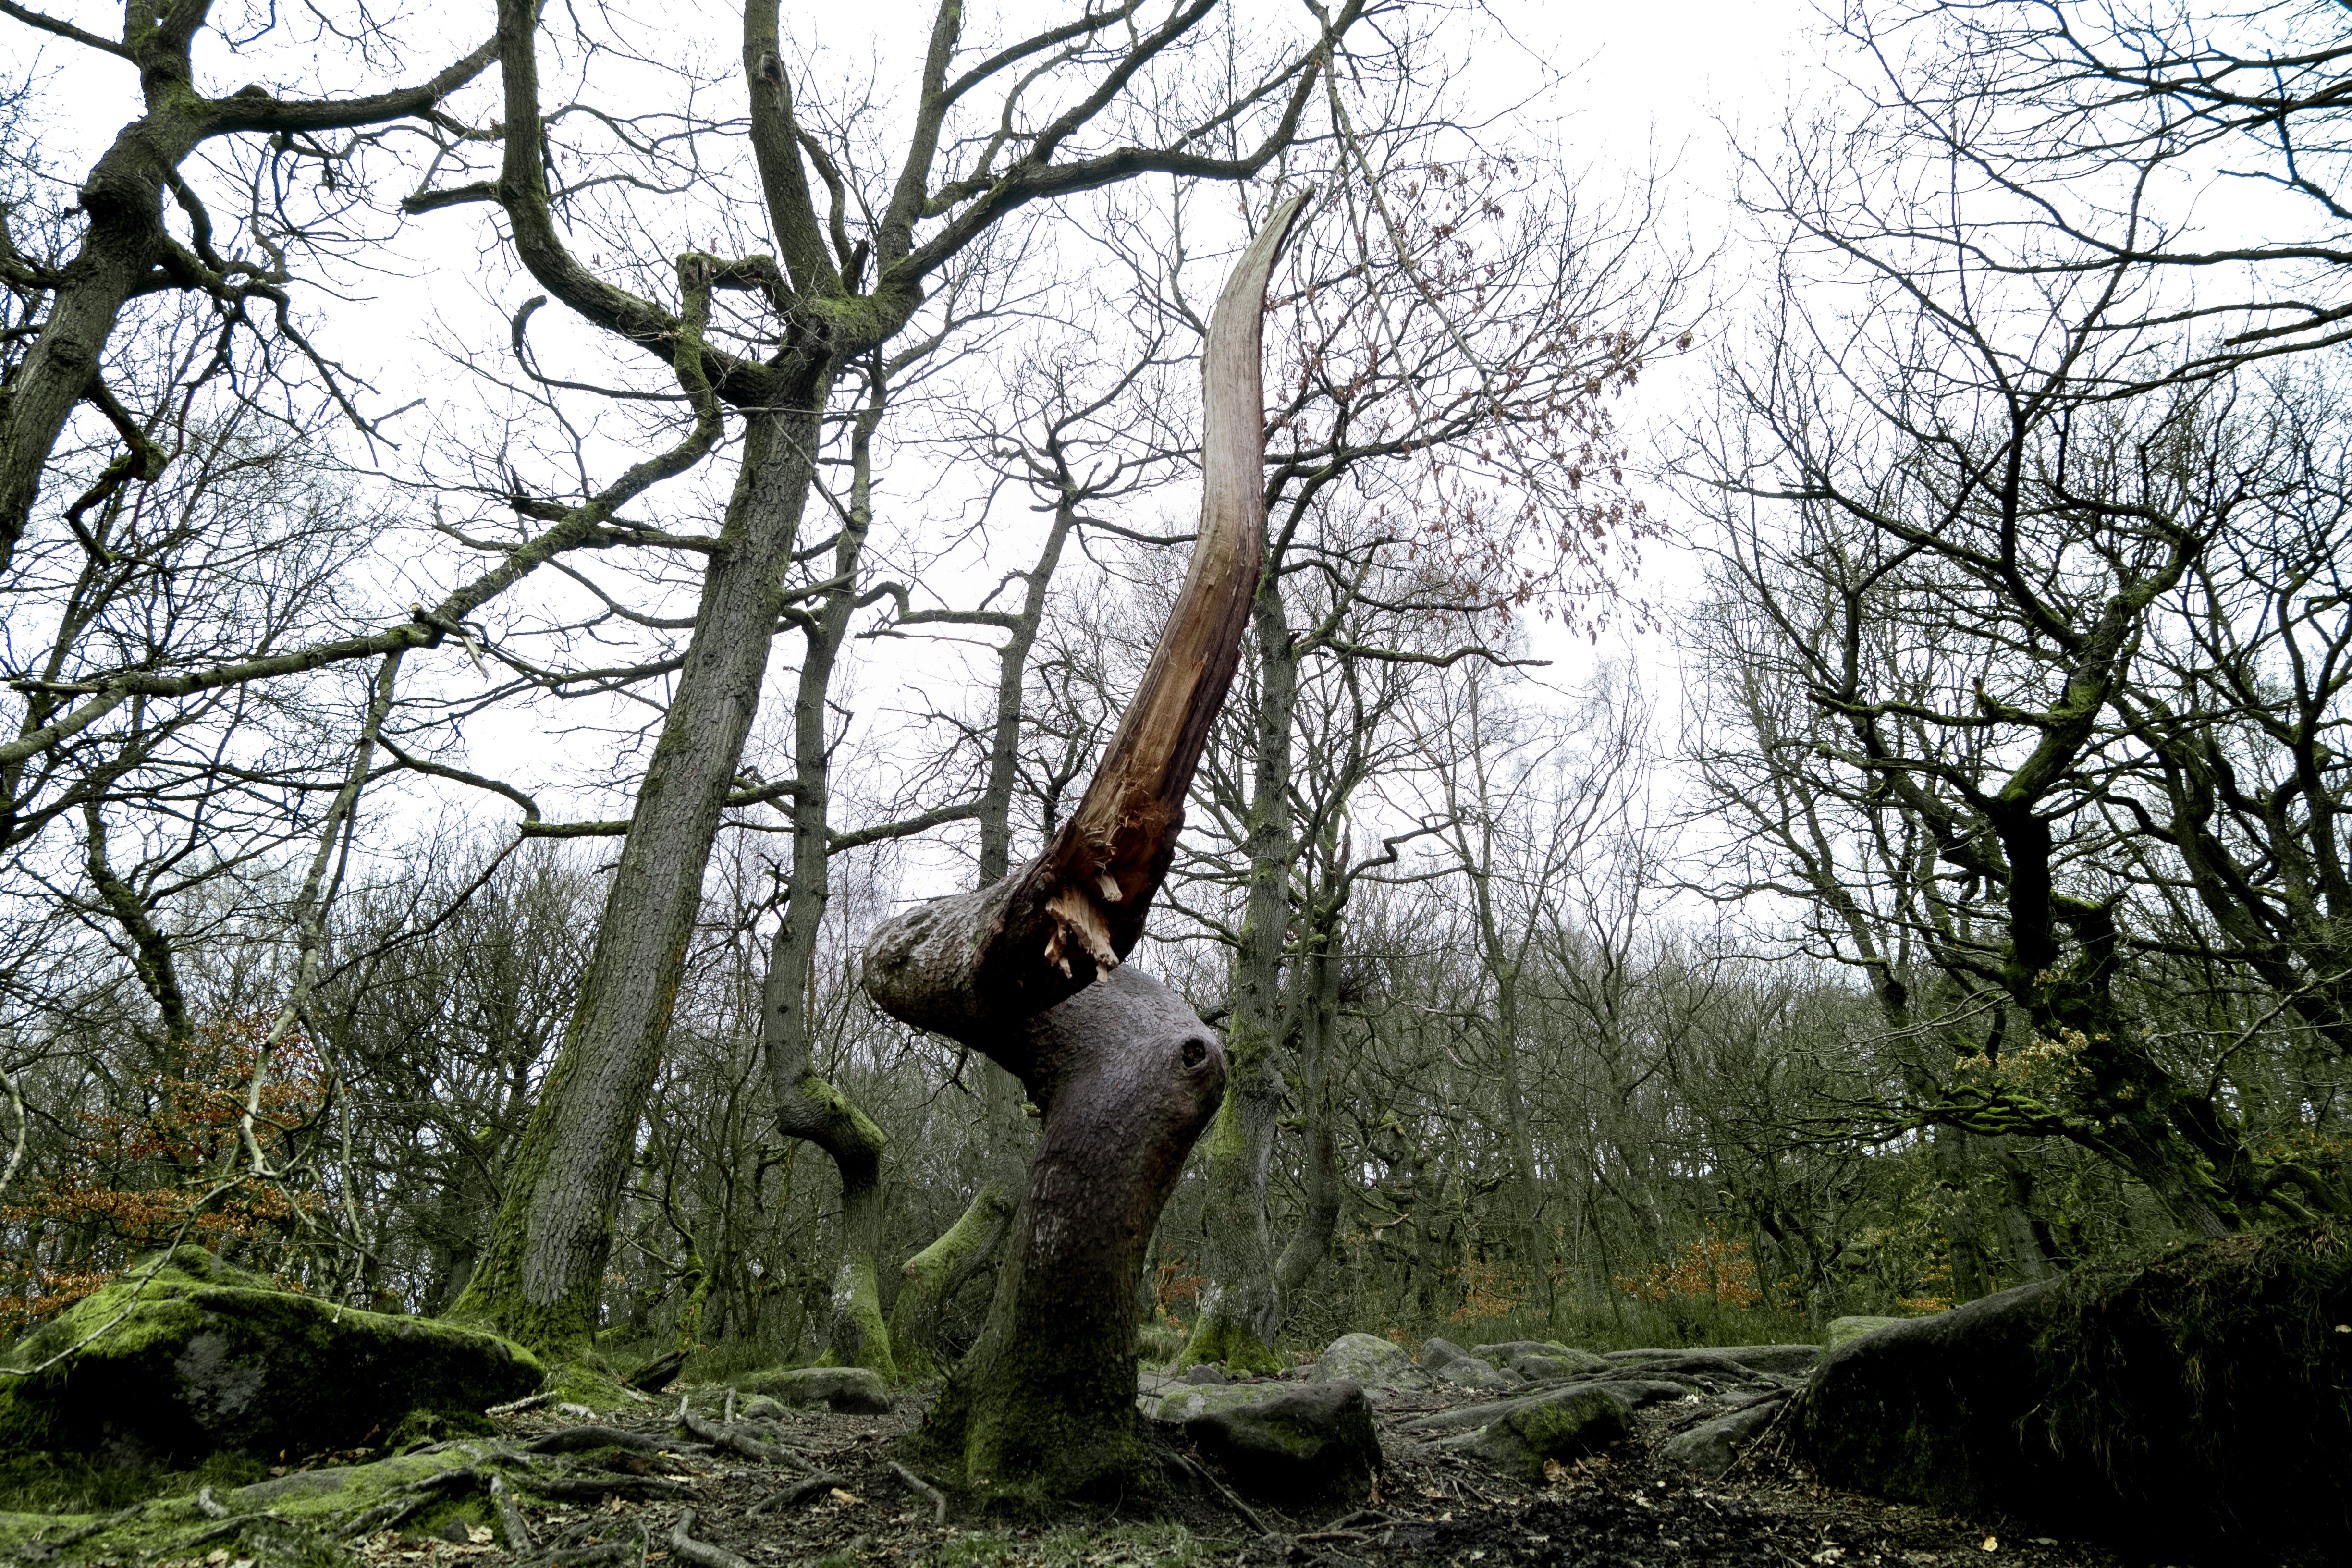
tree, forest, branch, plant, flower, jungle, rainforest, woodland, habitat, natural environment, woody plant